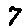
Label: 7